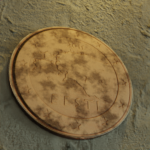
Coin value: 1cent
Country: et
Edition: standard